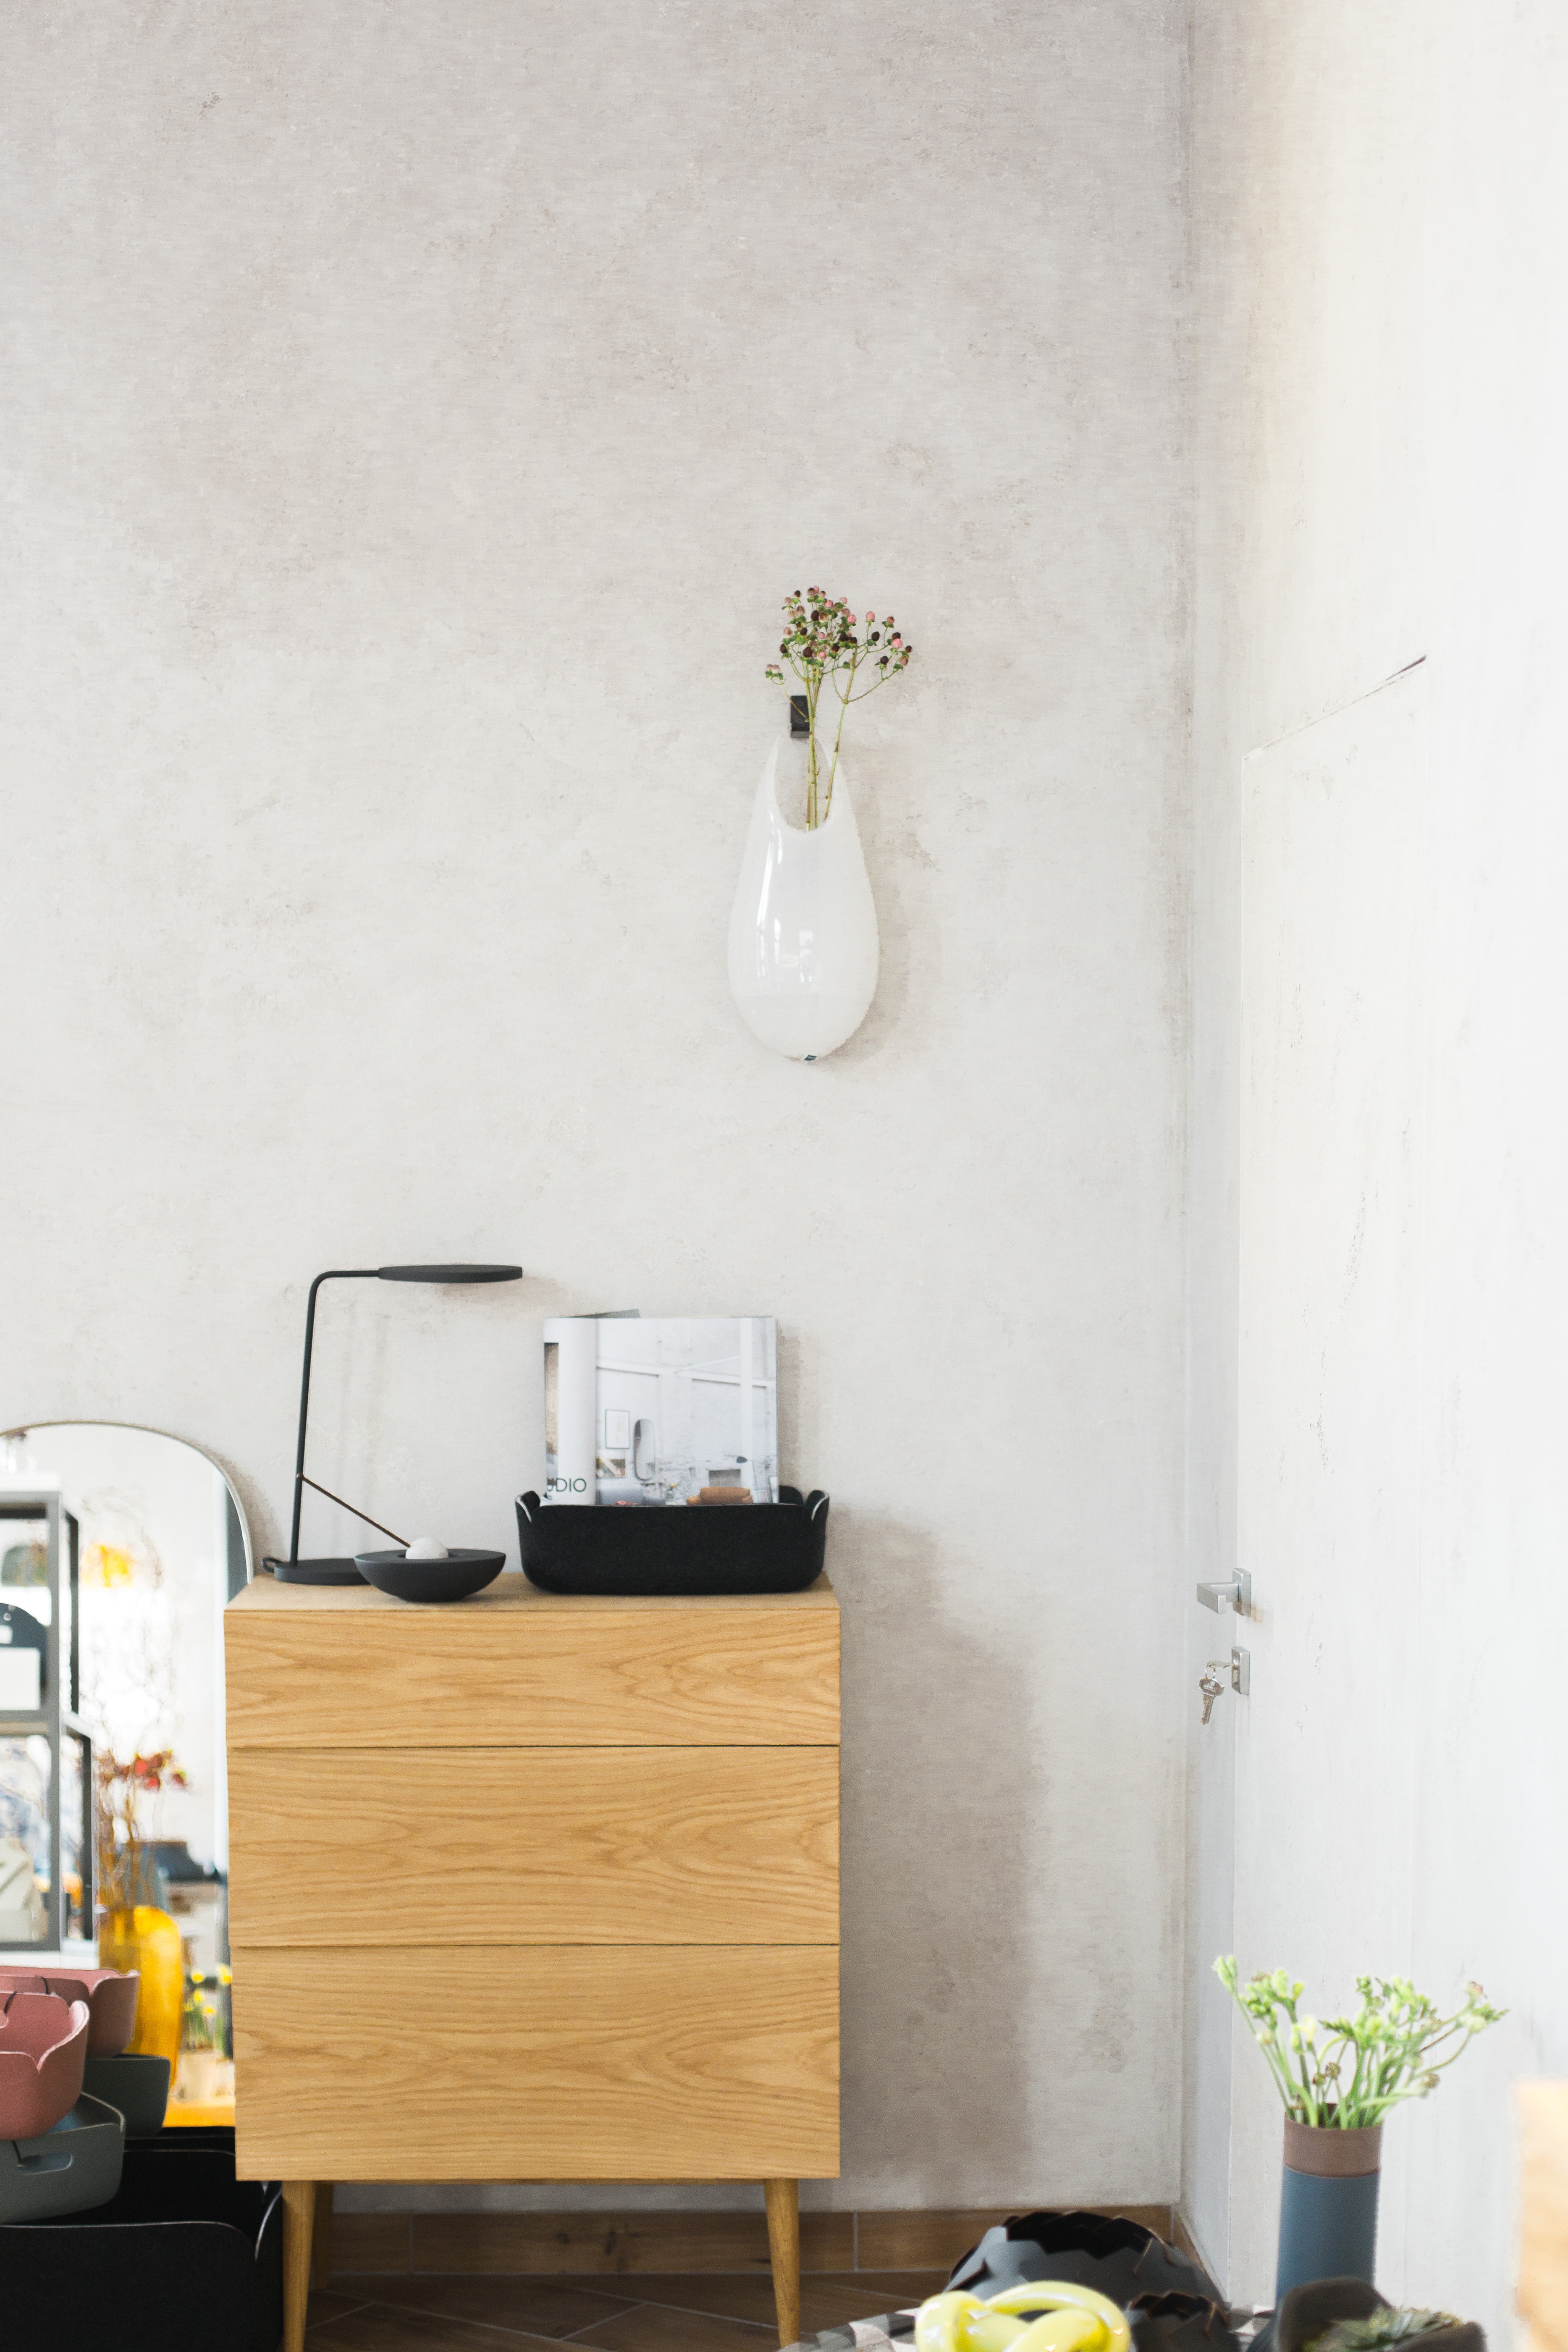
furniture, room, wall, table, interior design, shelf, tap, bathroom accessory, home, chest of drawers, floor, bathroom cabinet, house